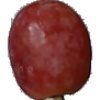
Label: Grape Pink 1